Tara (Drina)

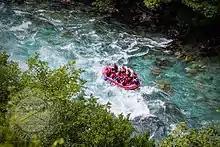
Rafting on the Tara River

In 2005, the European Championships in Rafting were held on the Vrbas and the Tara rivers in Bosnia and Herzegovina. According to the International Rafting Federation, the event was hugely successful. In May 2009 the World Rafting Championships were held again in Bosnia and Herzegovina on the Vrbas and Tara rivers.